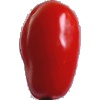
Label: Tomato 2